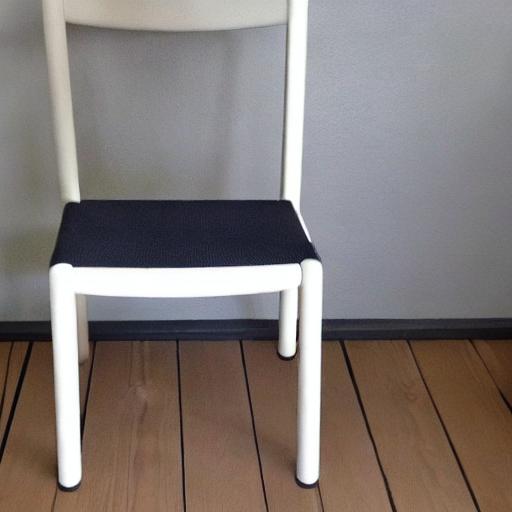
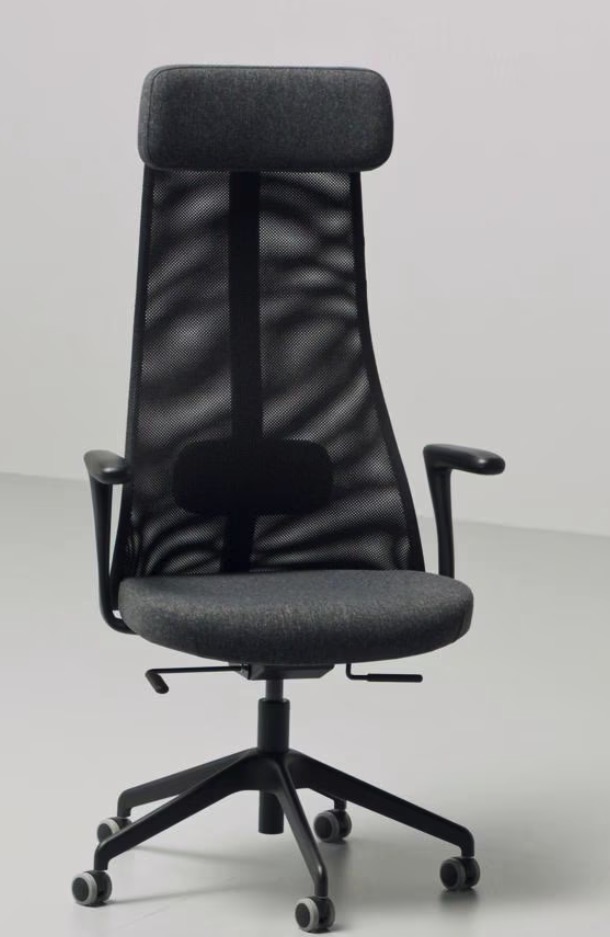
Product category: items_chair
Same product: no